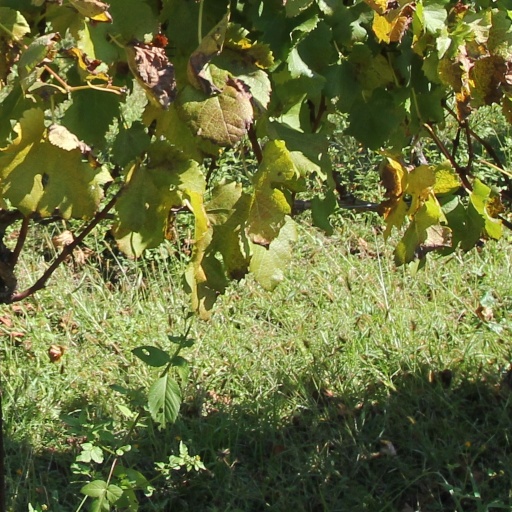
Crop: grape